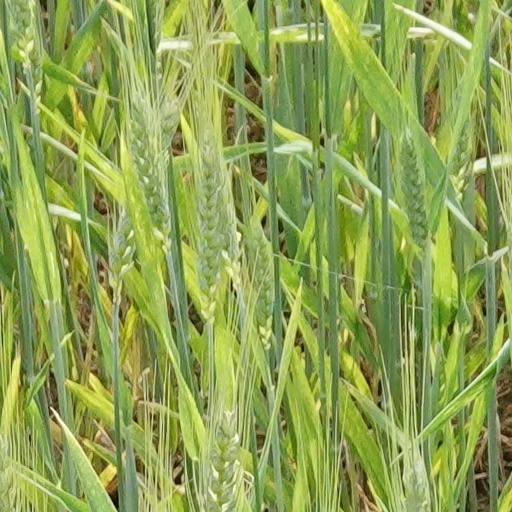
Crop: wheat